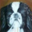
Label: dog